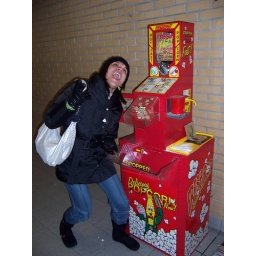
the weird popcorn machine in the bus station